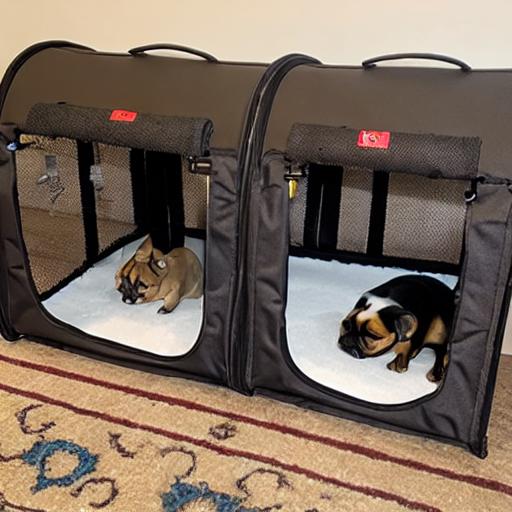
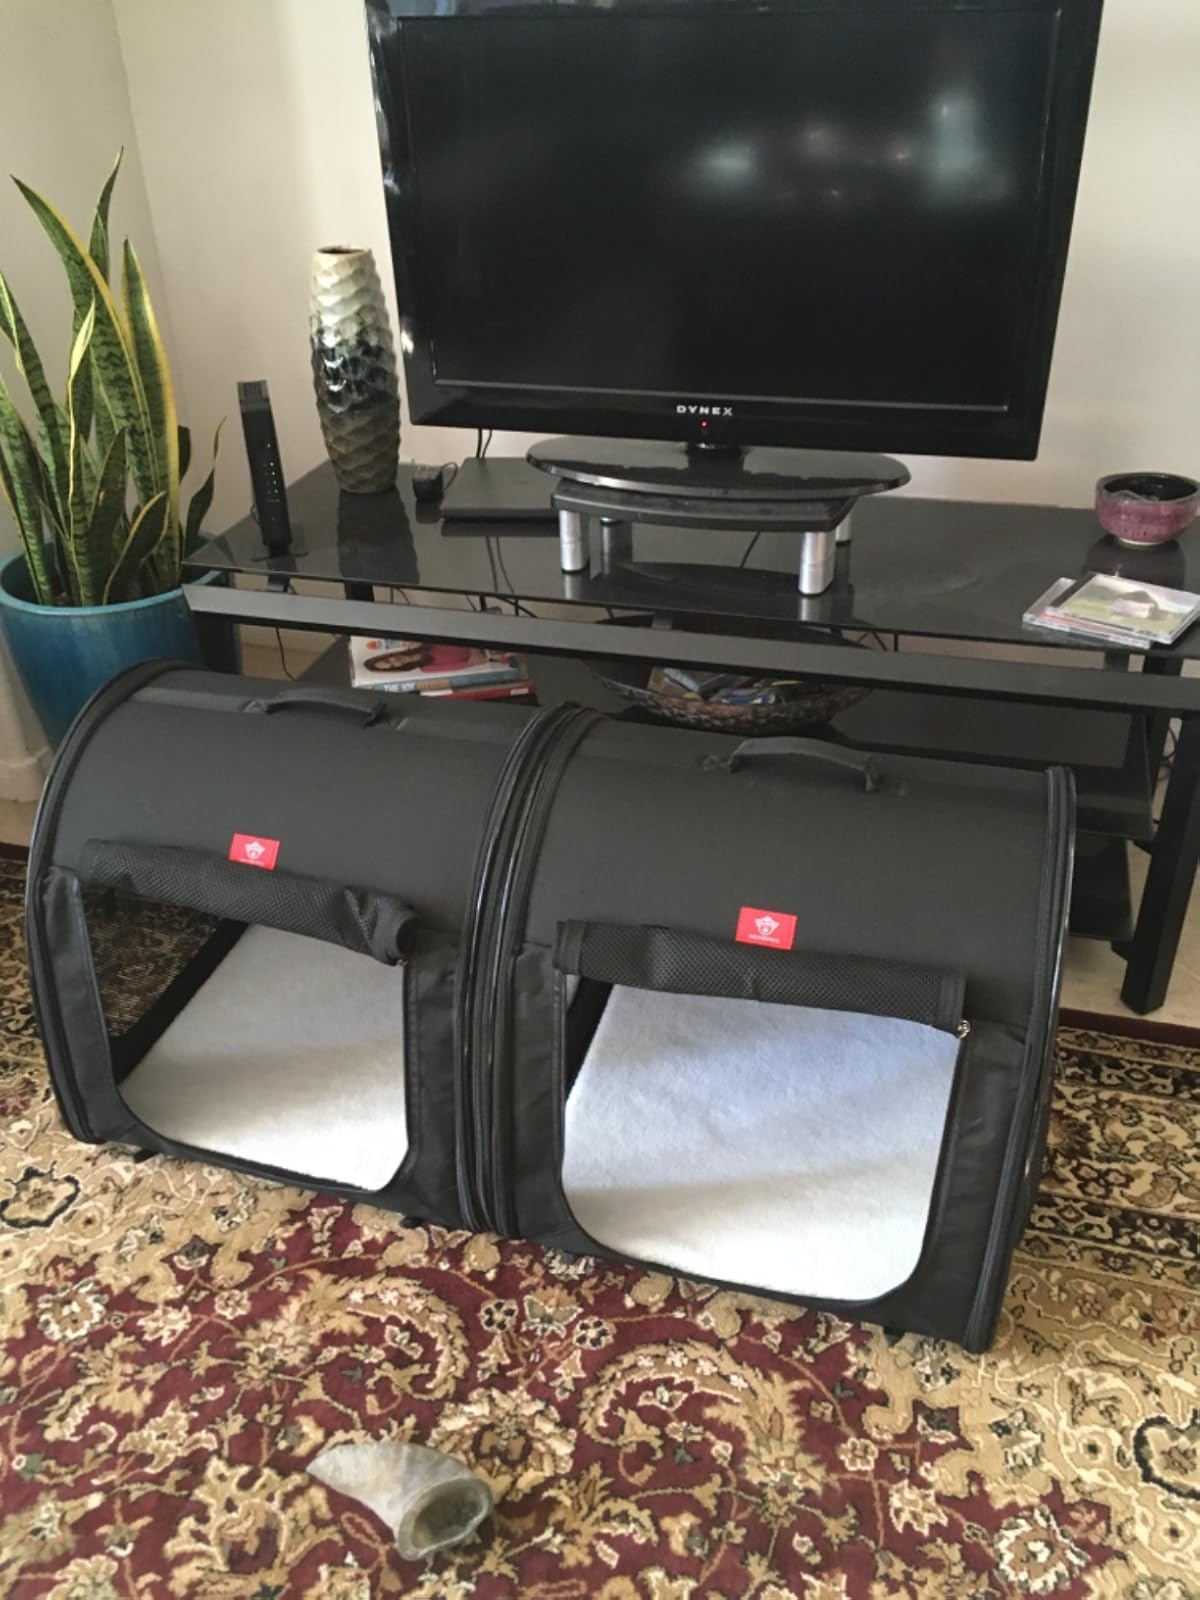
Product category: items_kennel
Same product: no